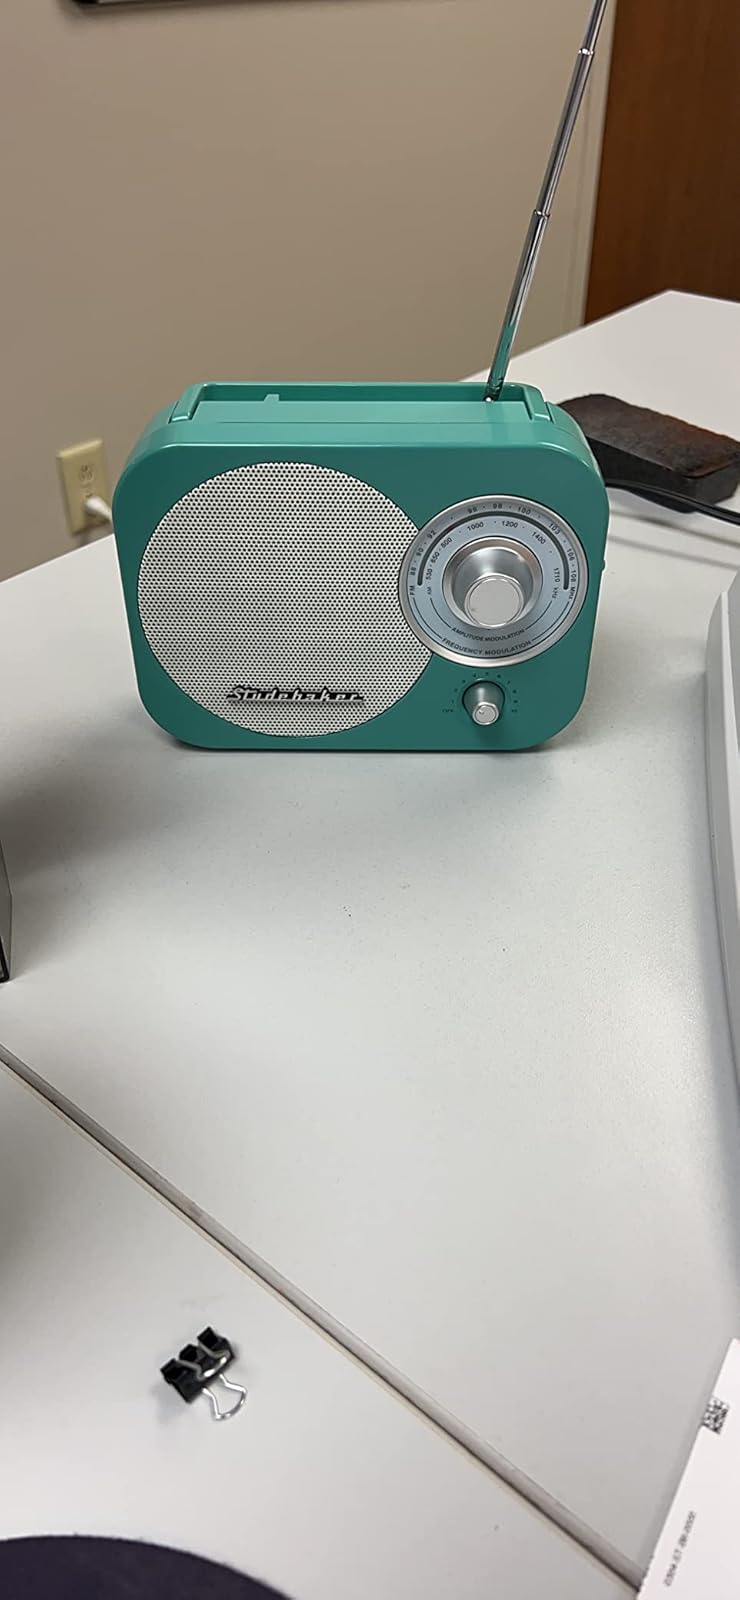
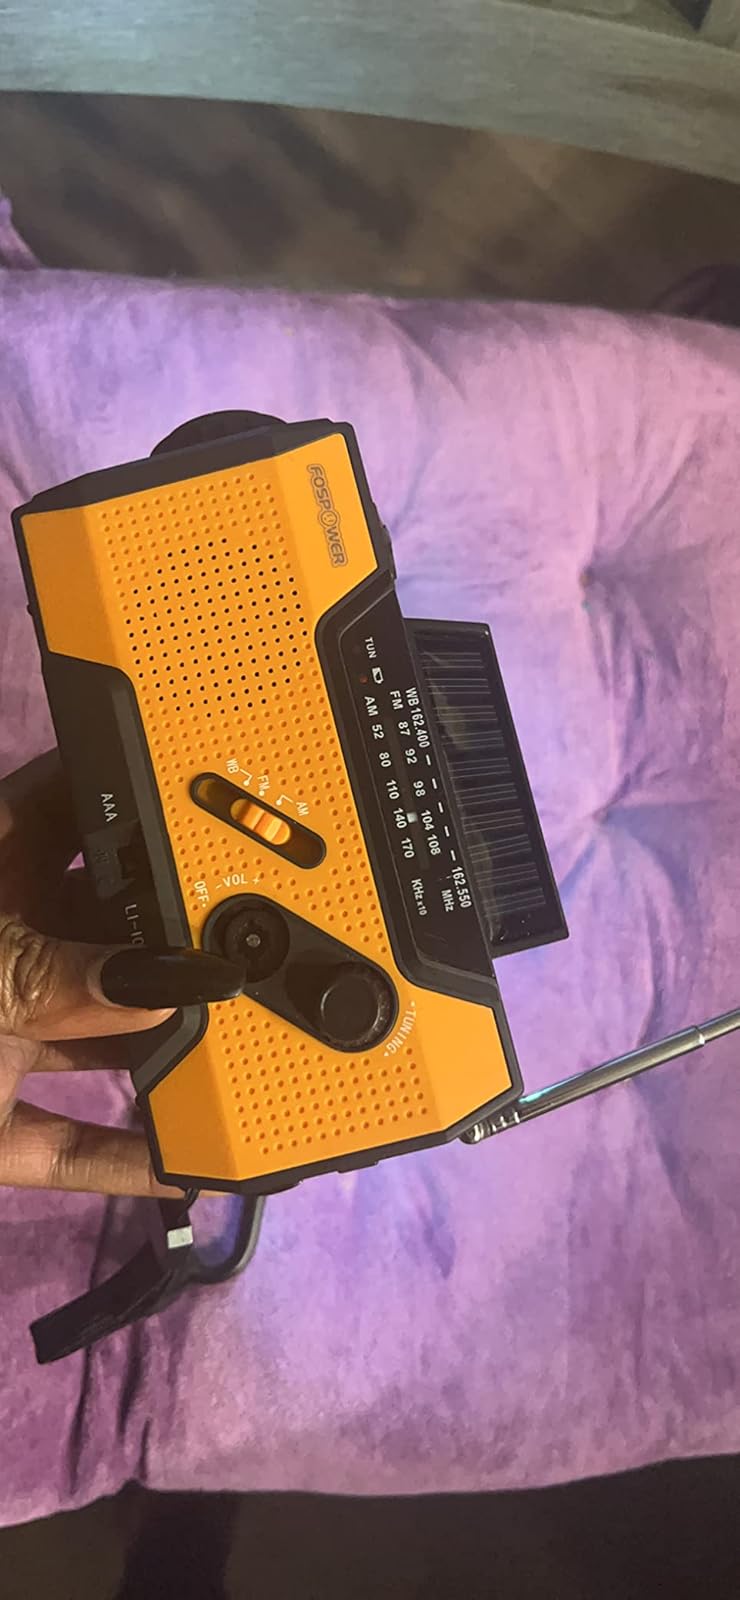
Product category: radio
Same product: no